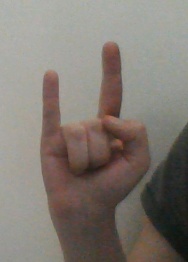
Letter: la